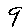
Label: 9